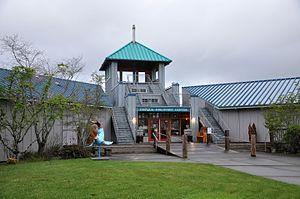
Reedsport est une localité américaine située dans le comté de Douglas, dans l'Oregon. Elle est traversée par la Scholfield Creek.